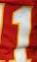
Number: 1